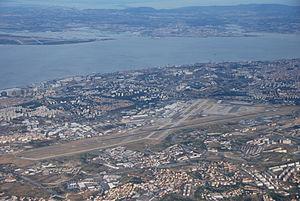
Lisbonne est la capitale et la plus grande ville du Portugal. Considérée comme une « ville mondiale » selon le classement 2010 du Réseau d’étude sur la mondialisation et les villes mondiales comme Taipei, Miami, Varsovie ou Munich, Lisbonne est également le chef-lieu du district de Lisbonne, du Grand Lisbonne et de la zone métropolitaine de Lisbonne. Ses habitants sont habituellement appelés Lisboètes, mais on rencontre aussi les termes Lisbonnin et Lisbonnais.